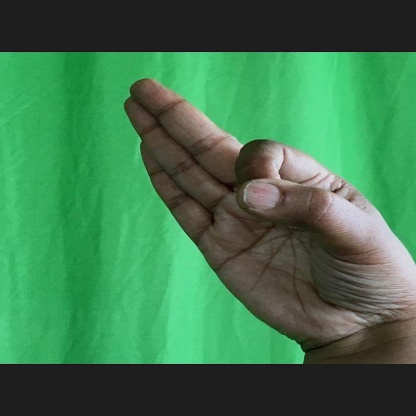
Mudra: Aralam